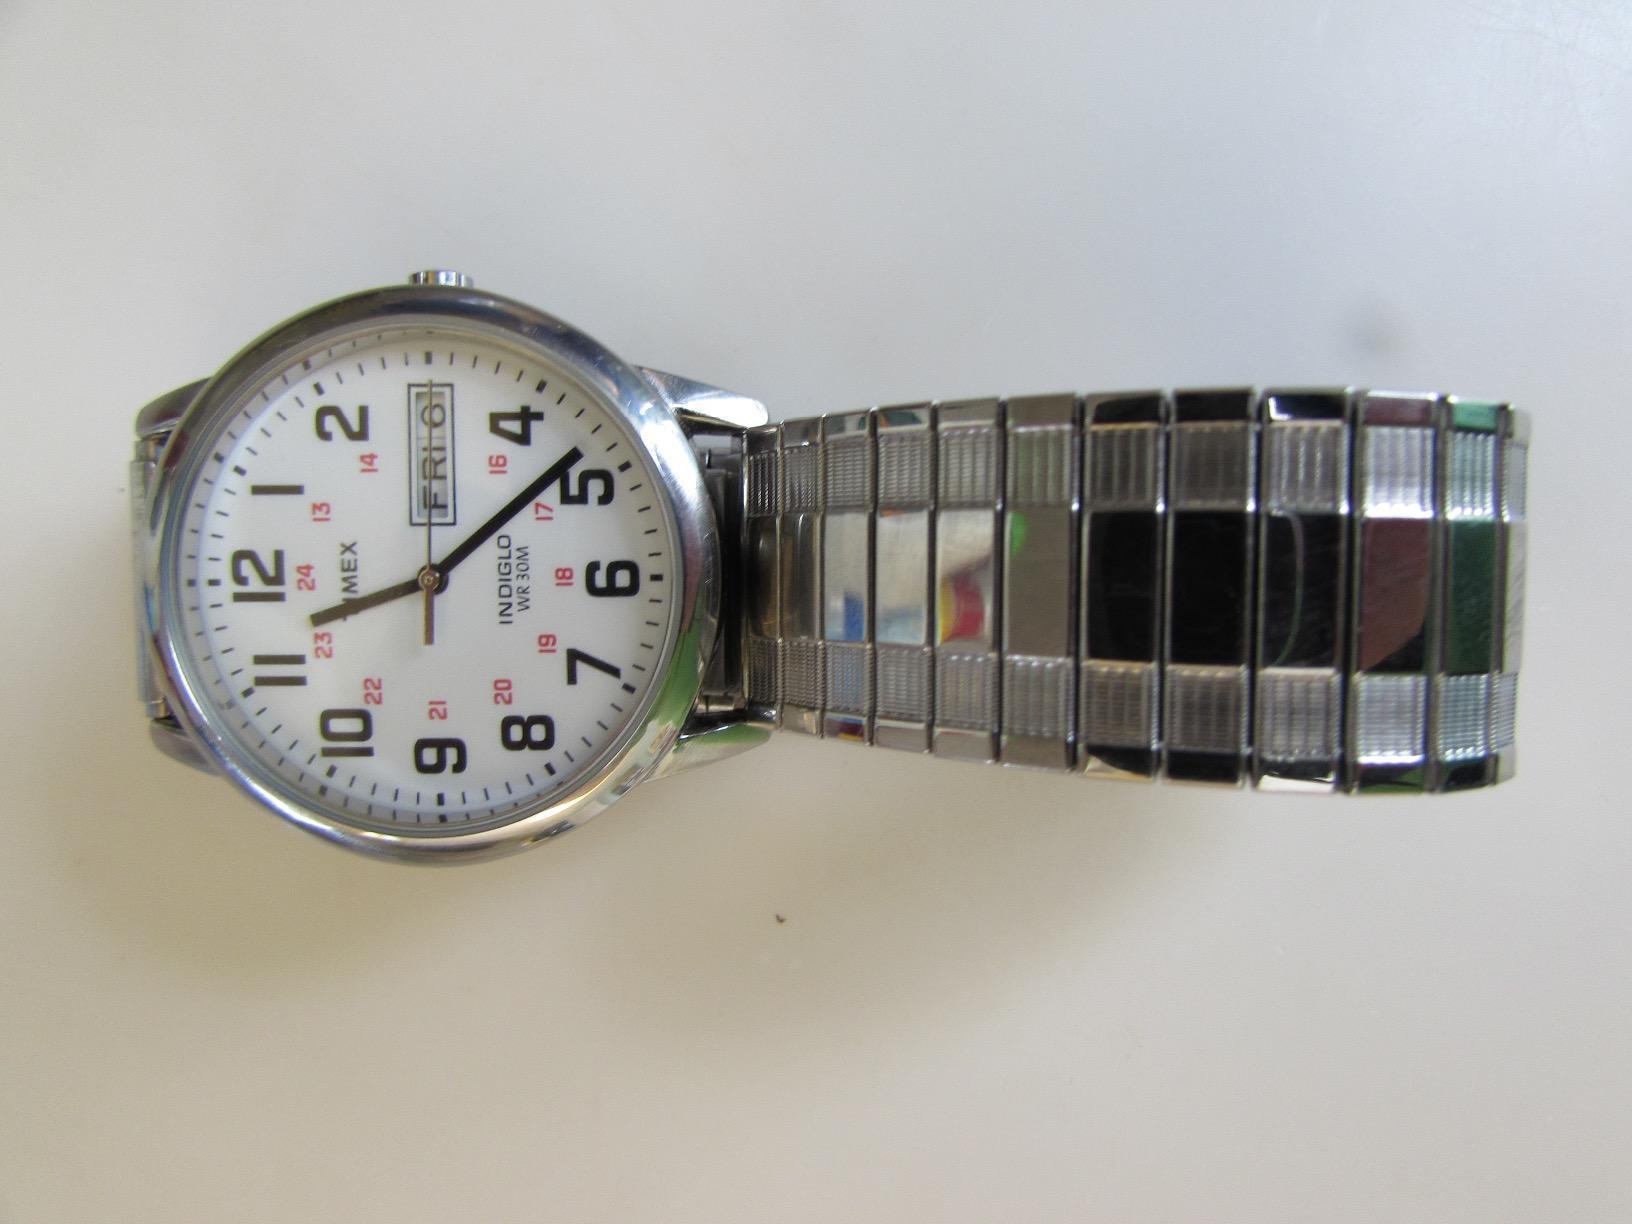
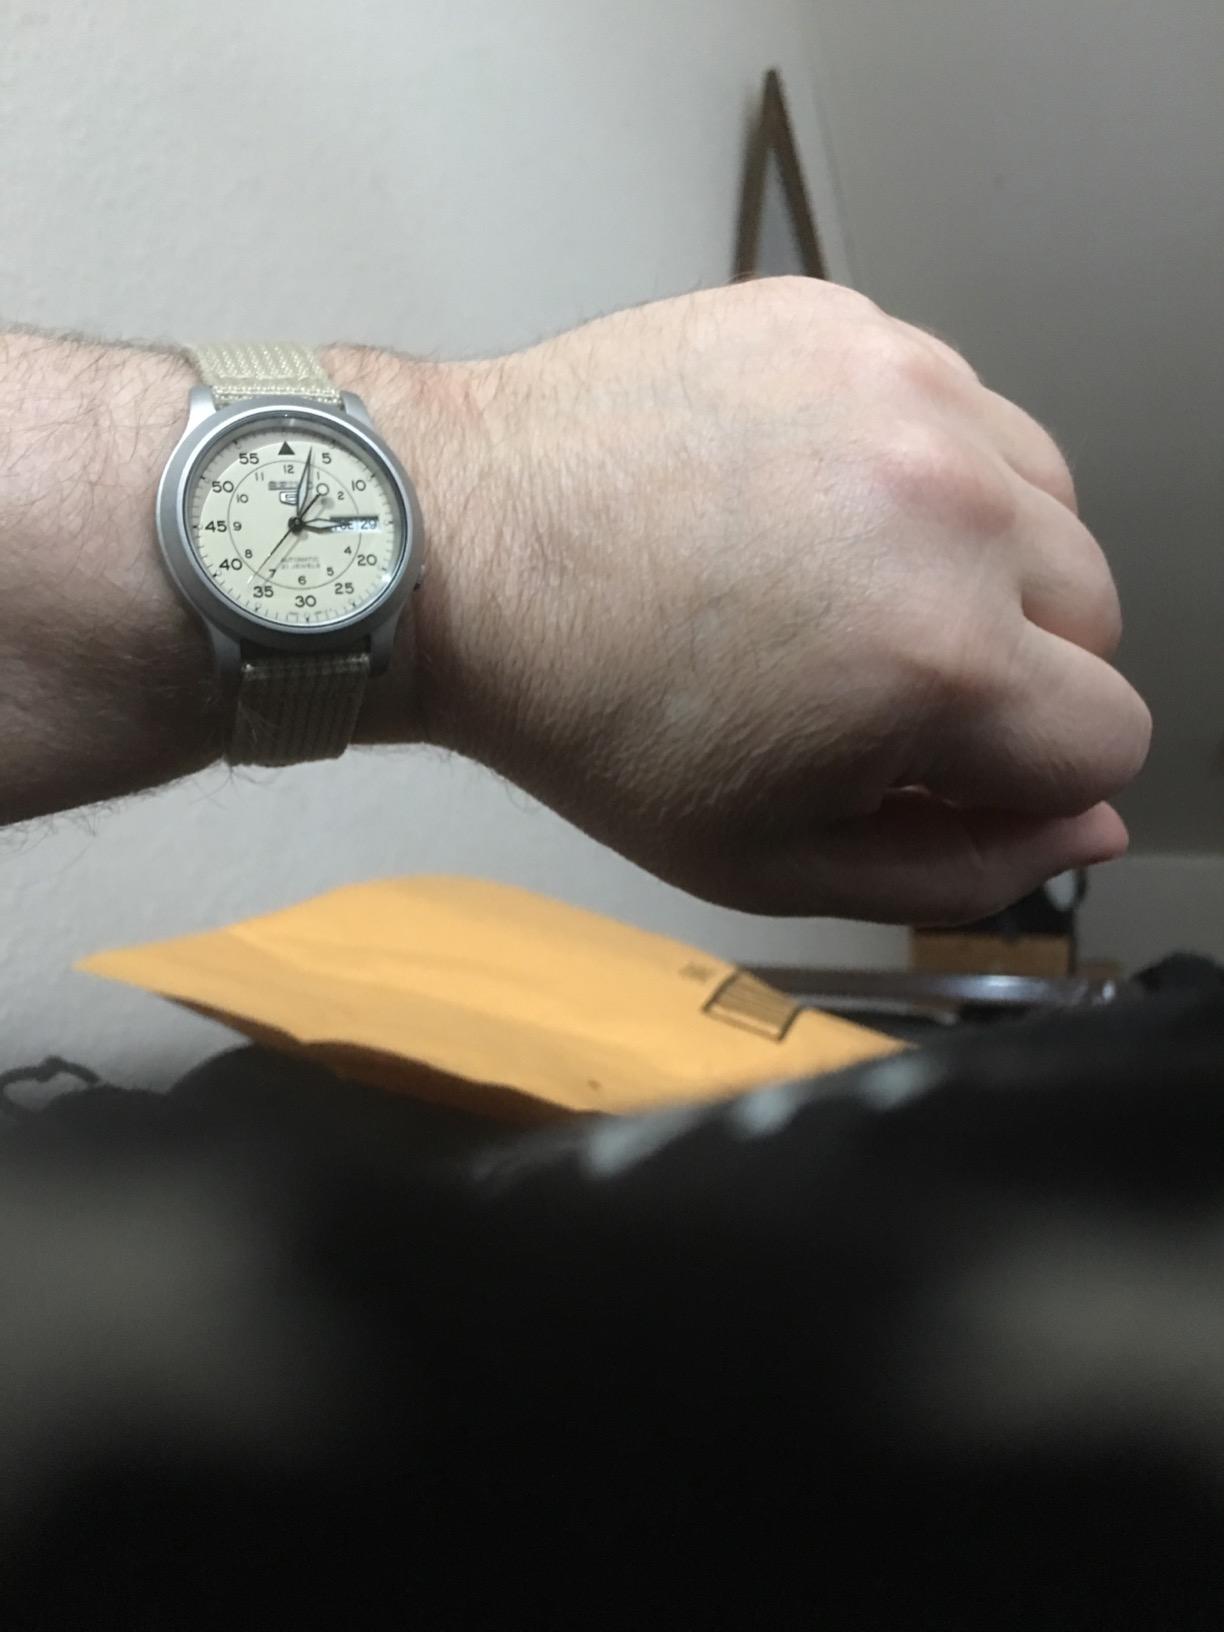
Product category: accessories_watch
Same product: no